De Young Museum

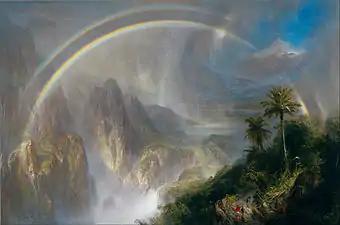
"Rainy Season in the Tropics" by Frederic Edwin Church (1866)

As part of the agreement that created the Fine Arts Museums of San Francisco in 1972, the de Young's collection of European art was sent to the Legion of Honor. In compensation, the de Young received the right to display the bulk of the organization's anthropological holdings. These include significant pre-Hispanic works from Teotihuacan and Peru, as well as indigenous tribal art from sub-Saharan Africa.